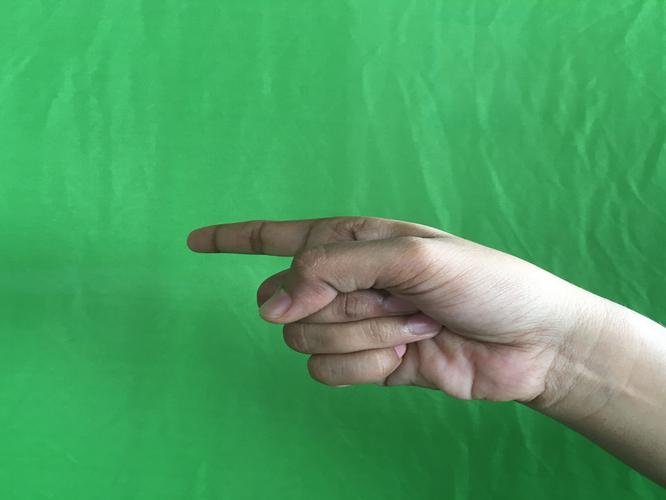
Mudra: Suchi
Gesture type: single_hand